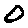
Label: 0